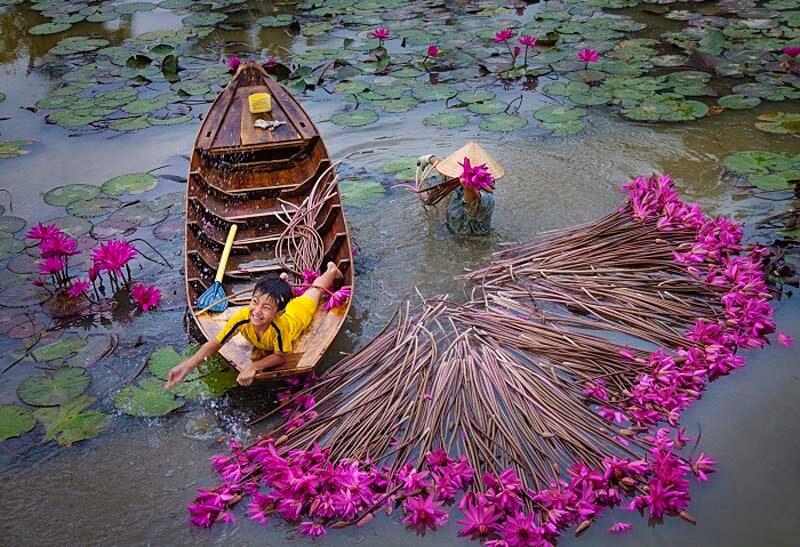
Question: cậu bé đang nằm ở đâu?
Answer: ở trên một chiếc xuồng giữa một hồ sen